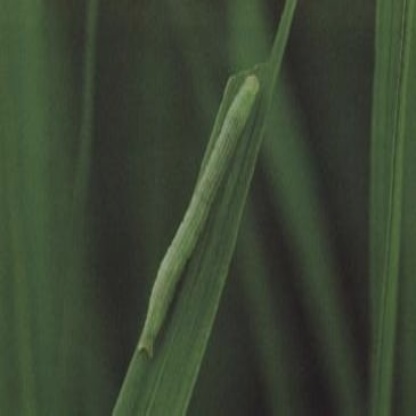
Nhãn: Sâu cuốn lá lớn ( Rice skipper)